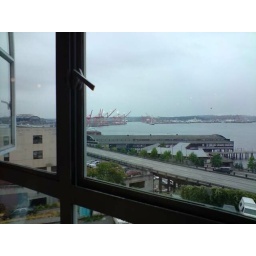
looking out the window in seattle's public market